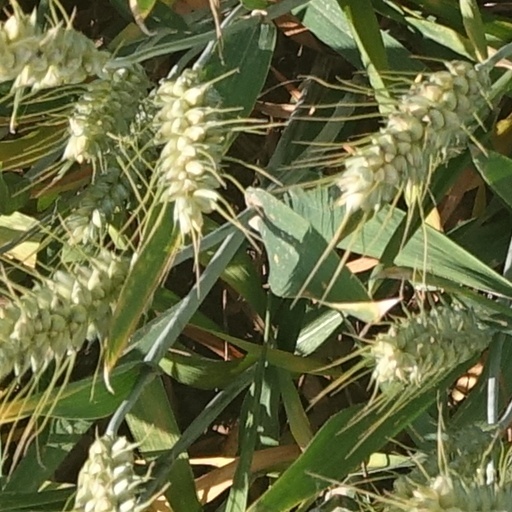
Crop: wheat